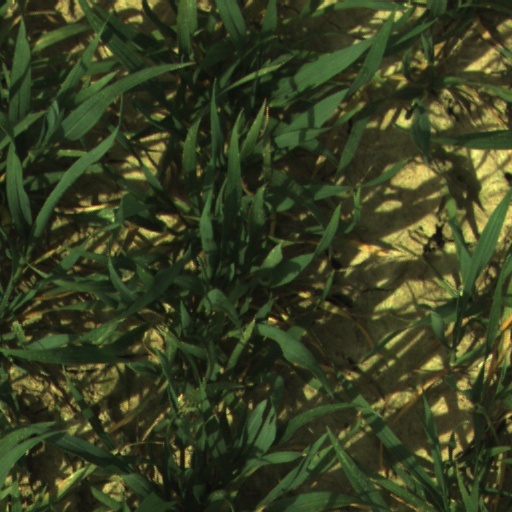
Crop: wheat